Biblical Magi

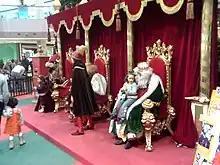
The Three Wise Men receiving children at a shopping mall in Spain. Letters with gift requests are left in the letterbox on the left-hand side.

The names and origins of the Magi are never given in scripture, but have been provided by various traditions and legends.